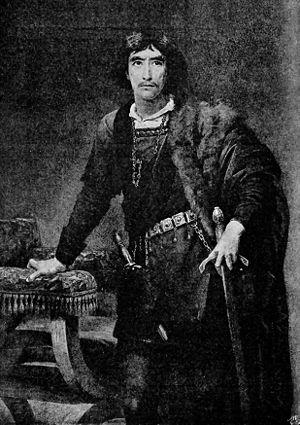
Sir Henry Irving, né John Henry Brodribb, était un acteur de théâtre anglais de l'époque victorienne, connu aussi comme actor-manager pour avoir endossé toutes les responsabilités du théâtre, saison après saison, au Lyceum Theatre de Londres ; il se définissait lui-même et sa compagnie comme représentatifs du théâtre classique anglais. Il fut le premier acteur à recevoir en récompense le titre de chevalier. Irving est supposé avoir inspiré Dracula, le personnage-titre du roman de Bram Stoker publié en 1897.